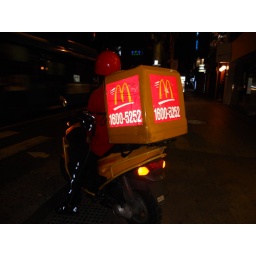
So does every fast food and pizza and fried chicken place in korea. EVERYTHING is delivered by motorbike, like this.